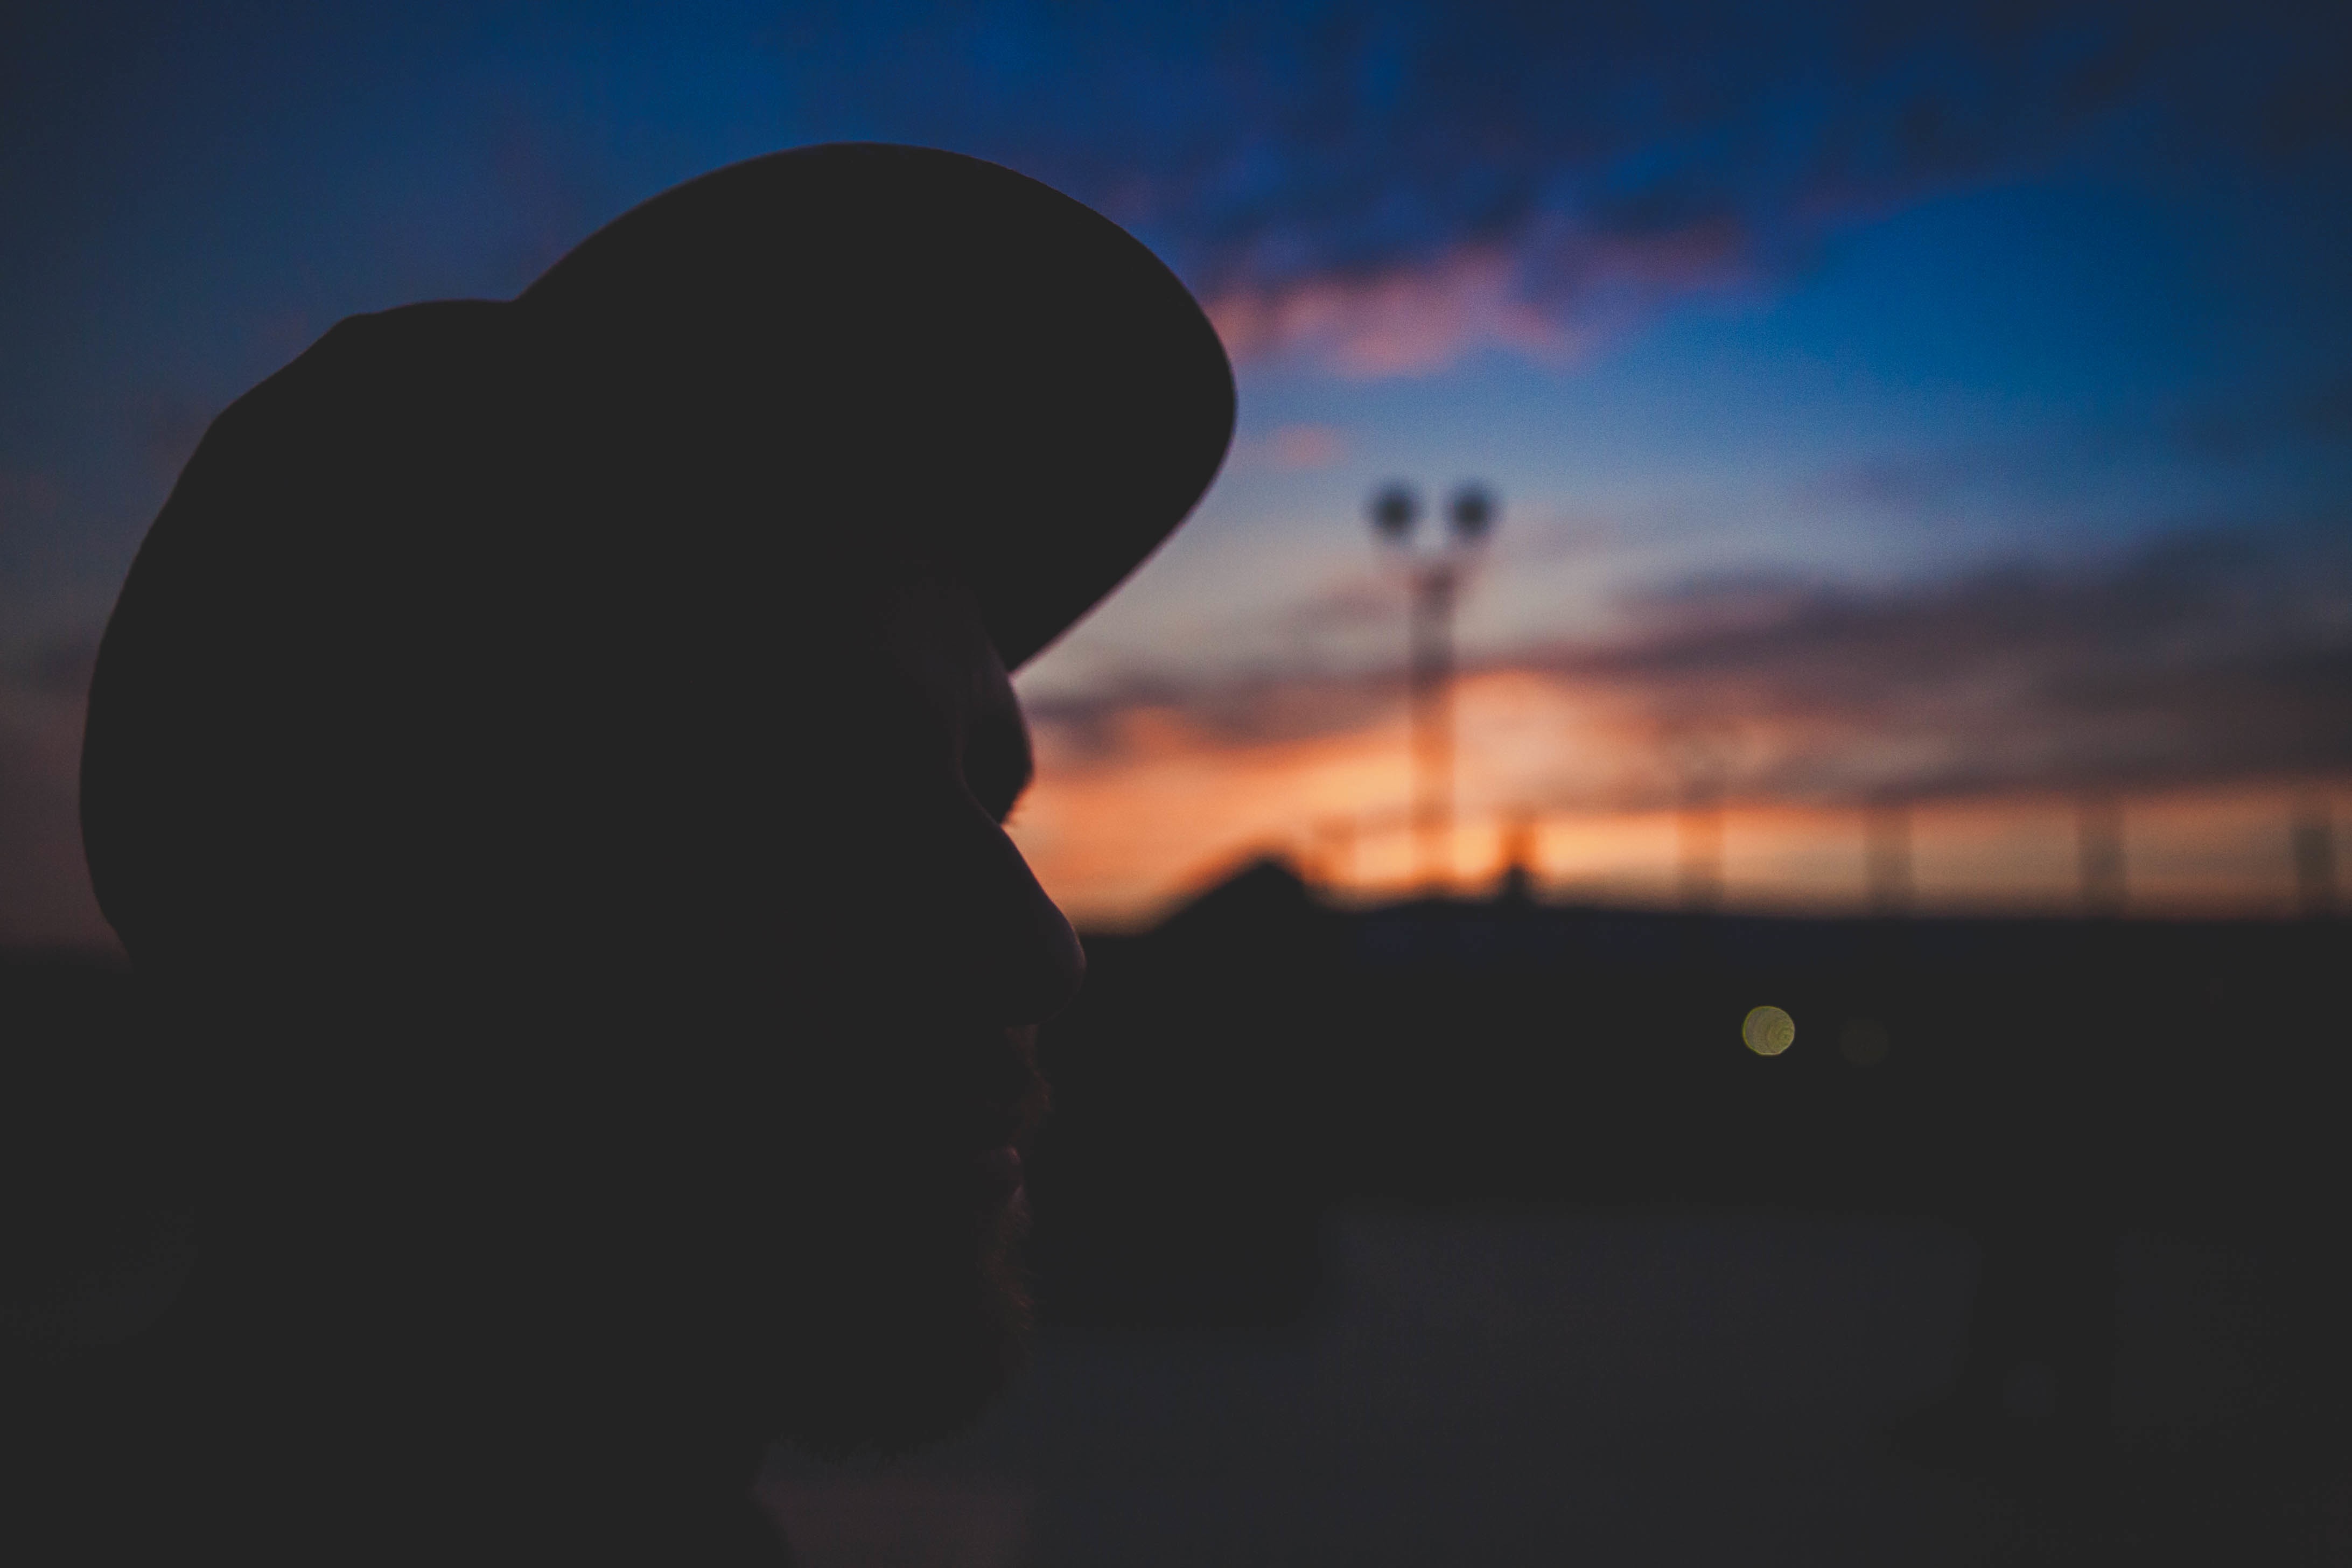
horizon, silhouette, light, cloud, sky, sunrise, sunset, sunlight, morning, dawn, atmosphere, dusk, evening, reflection, darkness